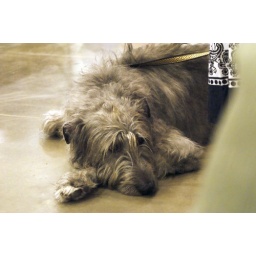
these dogs were over 4 feet tall standing on all fours